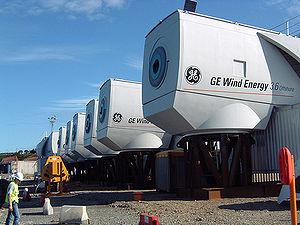
L'énergie éolienne est devenue une source d'énergie majeure en Irlande : la part de l'éolien dans la couverture de la consommation électrique atteint 28,1 % sur la période de mi-2017 à mi-2018, au 2ᵉ rang européen derrière le Danemark, et sa progression est très rapide.